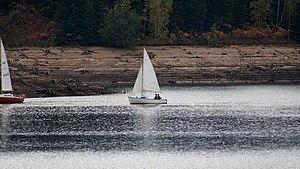
Menhir à Pierre Percée
Le Menhir est un classe de dériveur lesté. Le Menhir est très réputé, notamment pour sa stabilité et une simplicité d'utilisation qui en font un voilier idéal pour l’apprentissage.